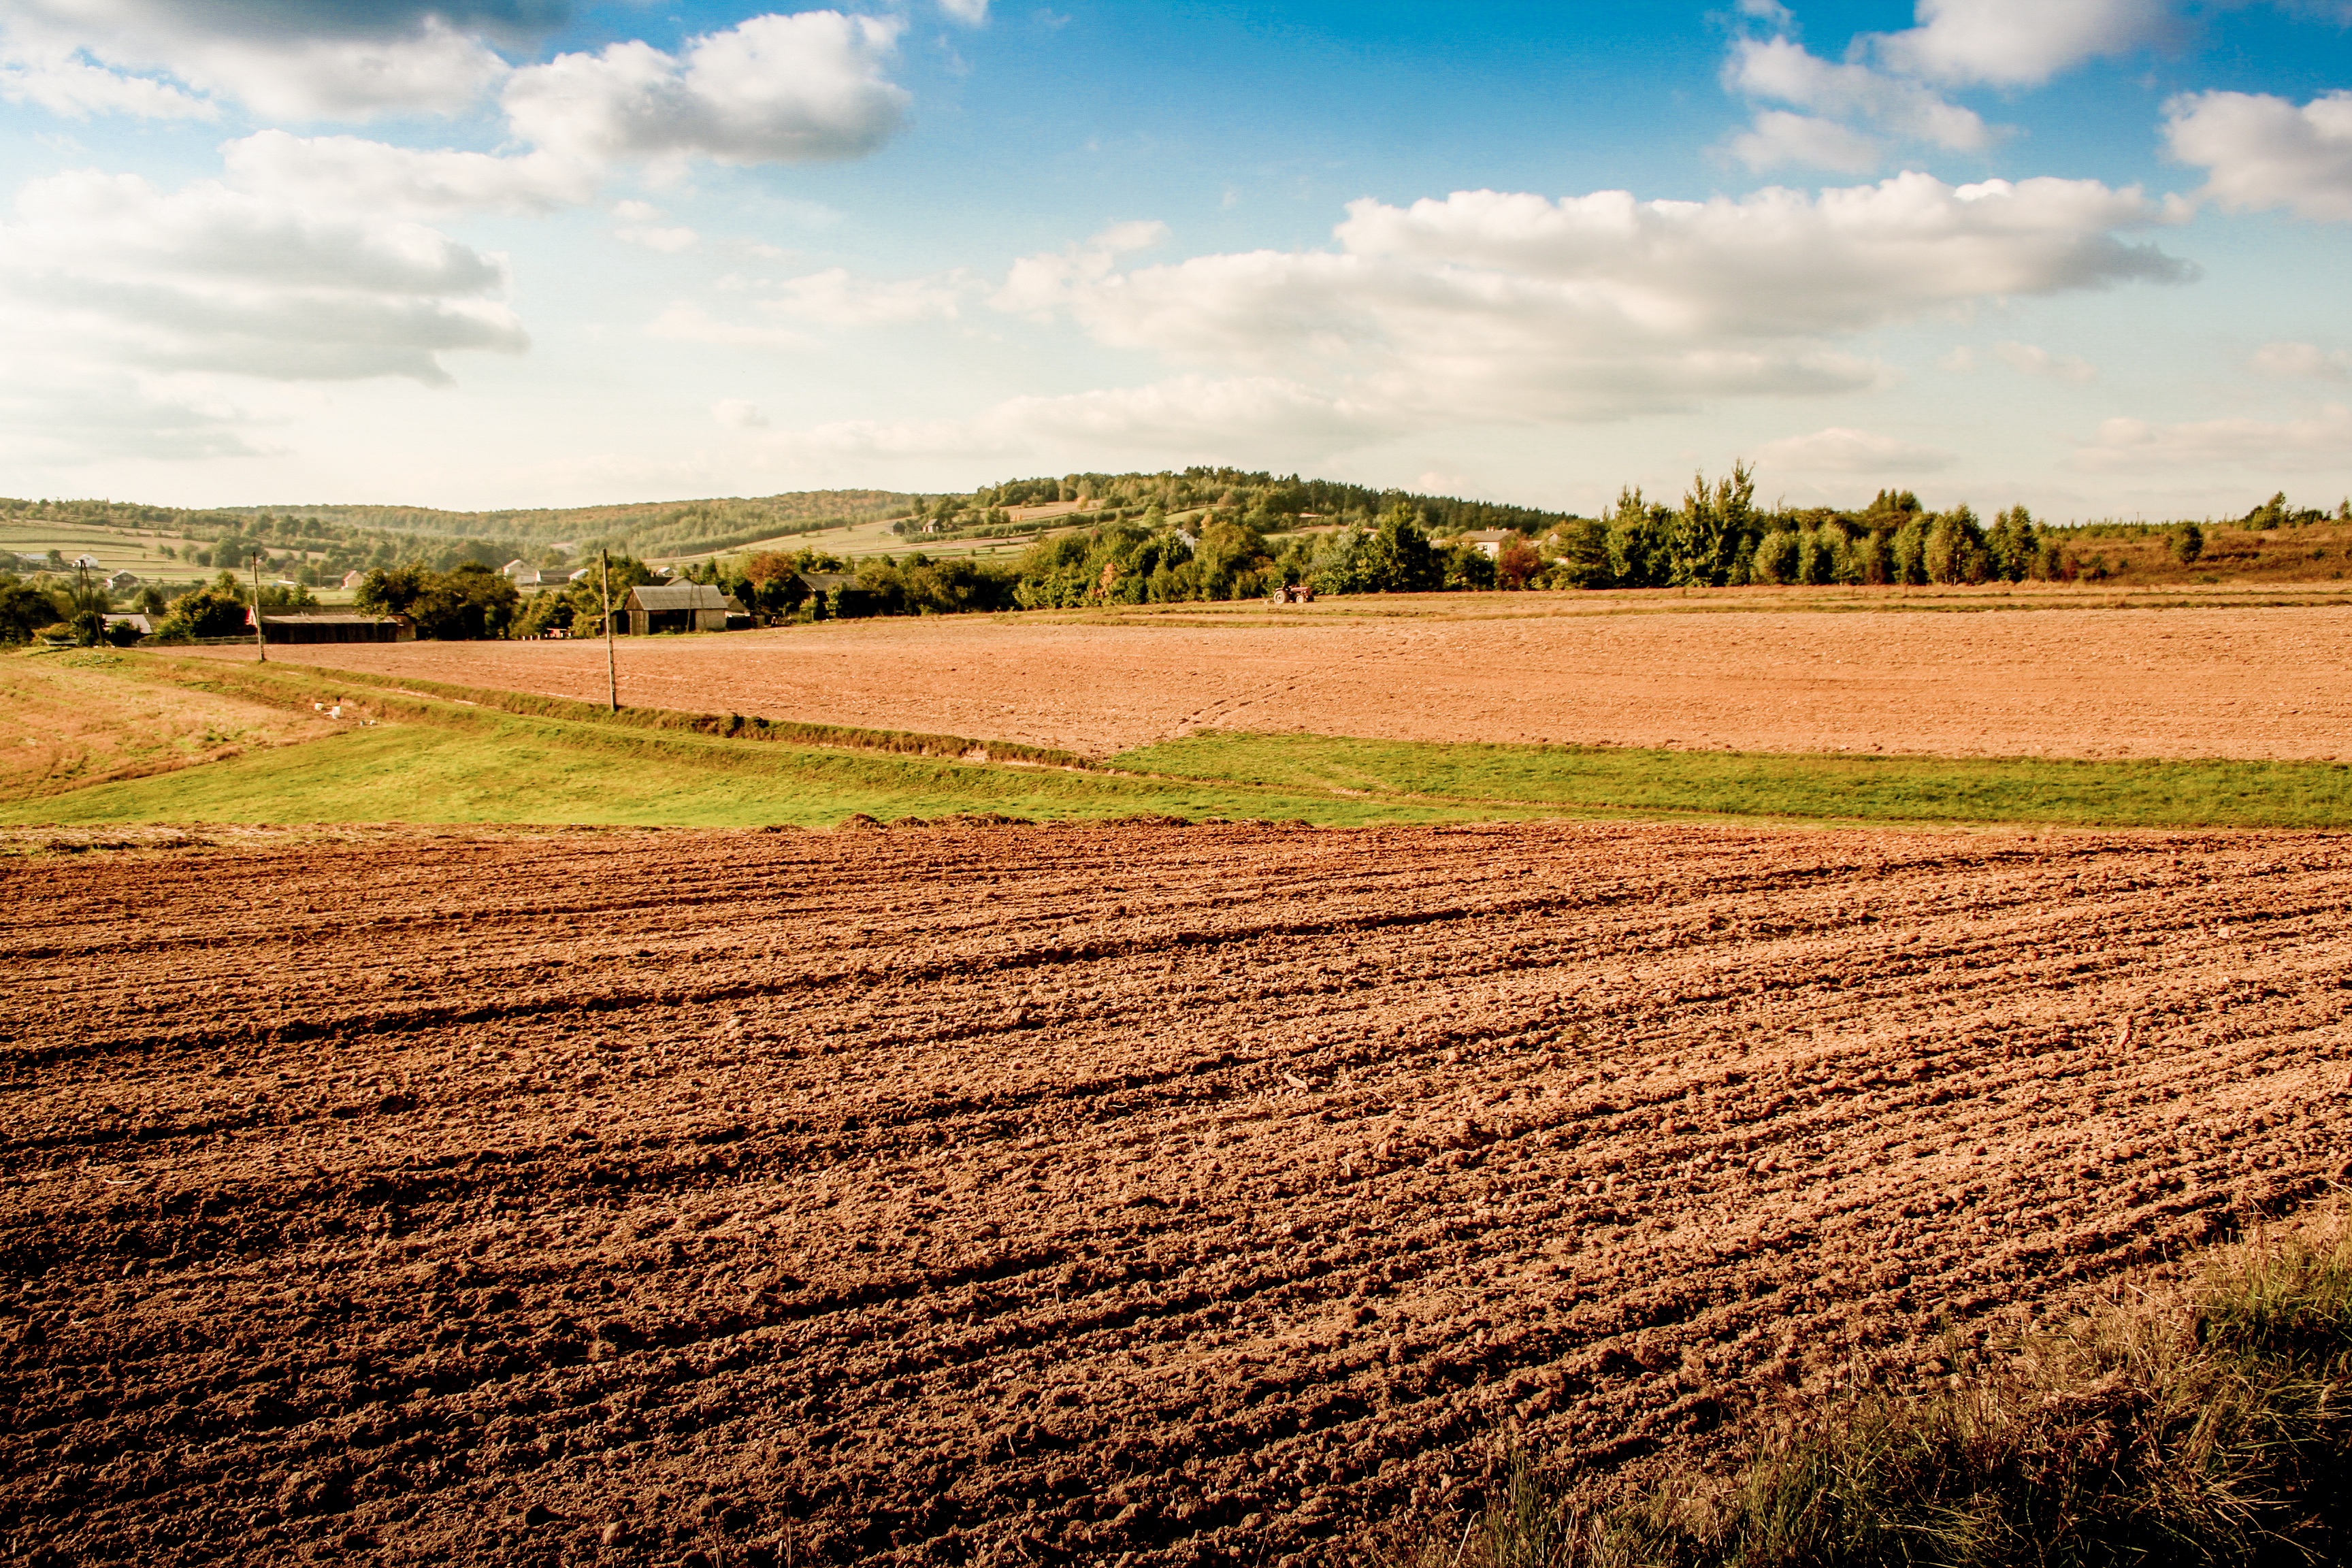
landscape, tree, nature, grass, horizon, cloud, sky, field, farm, prairie, hill, village, harvest, crop, corn, soil, agriculture, plain, grassland, plateau, ecosystem, poland village, rural area, the cultivation of, grass family